Horse symbolism

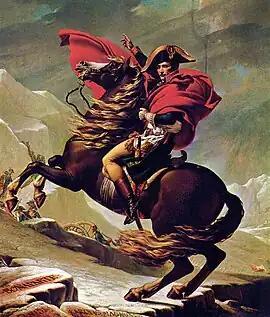
"Napoleon Crossing the Alps" by Jacques-Louis David, 1800.

According to Éric Baratay and Marc-André Wagner, during the Middle Ages, the Roman Catholic Church passed off the horse as a diabolical animal, in order to combat the survival of pagan traditions (Celtic and Germanic in particular) that made it sacred. The Devil thus appears on horseback, as a hippomorph, or with equine feet. Although the horse is mentioned more often than the donkey in the Bible, the latter almost always has a positive symbolism, unlike the horse.